Question: Please indicate a possible affordance area of the jump_skis that can be used for sliding on snow
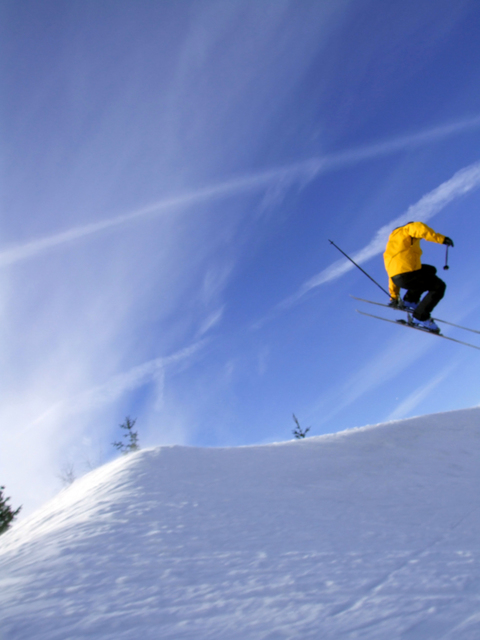
Answer: [350.26, 290.401, 477.879, 336.591]